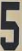
Number: 5